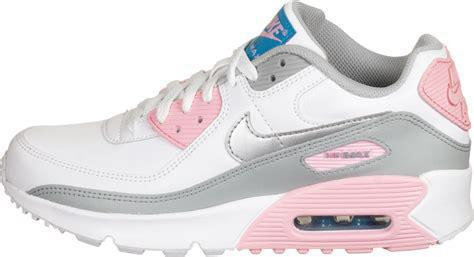
Brand: Nike
Model: Air Max 90 LTR